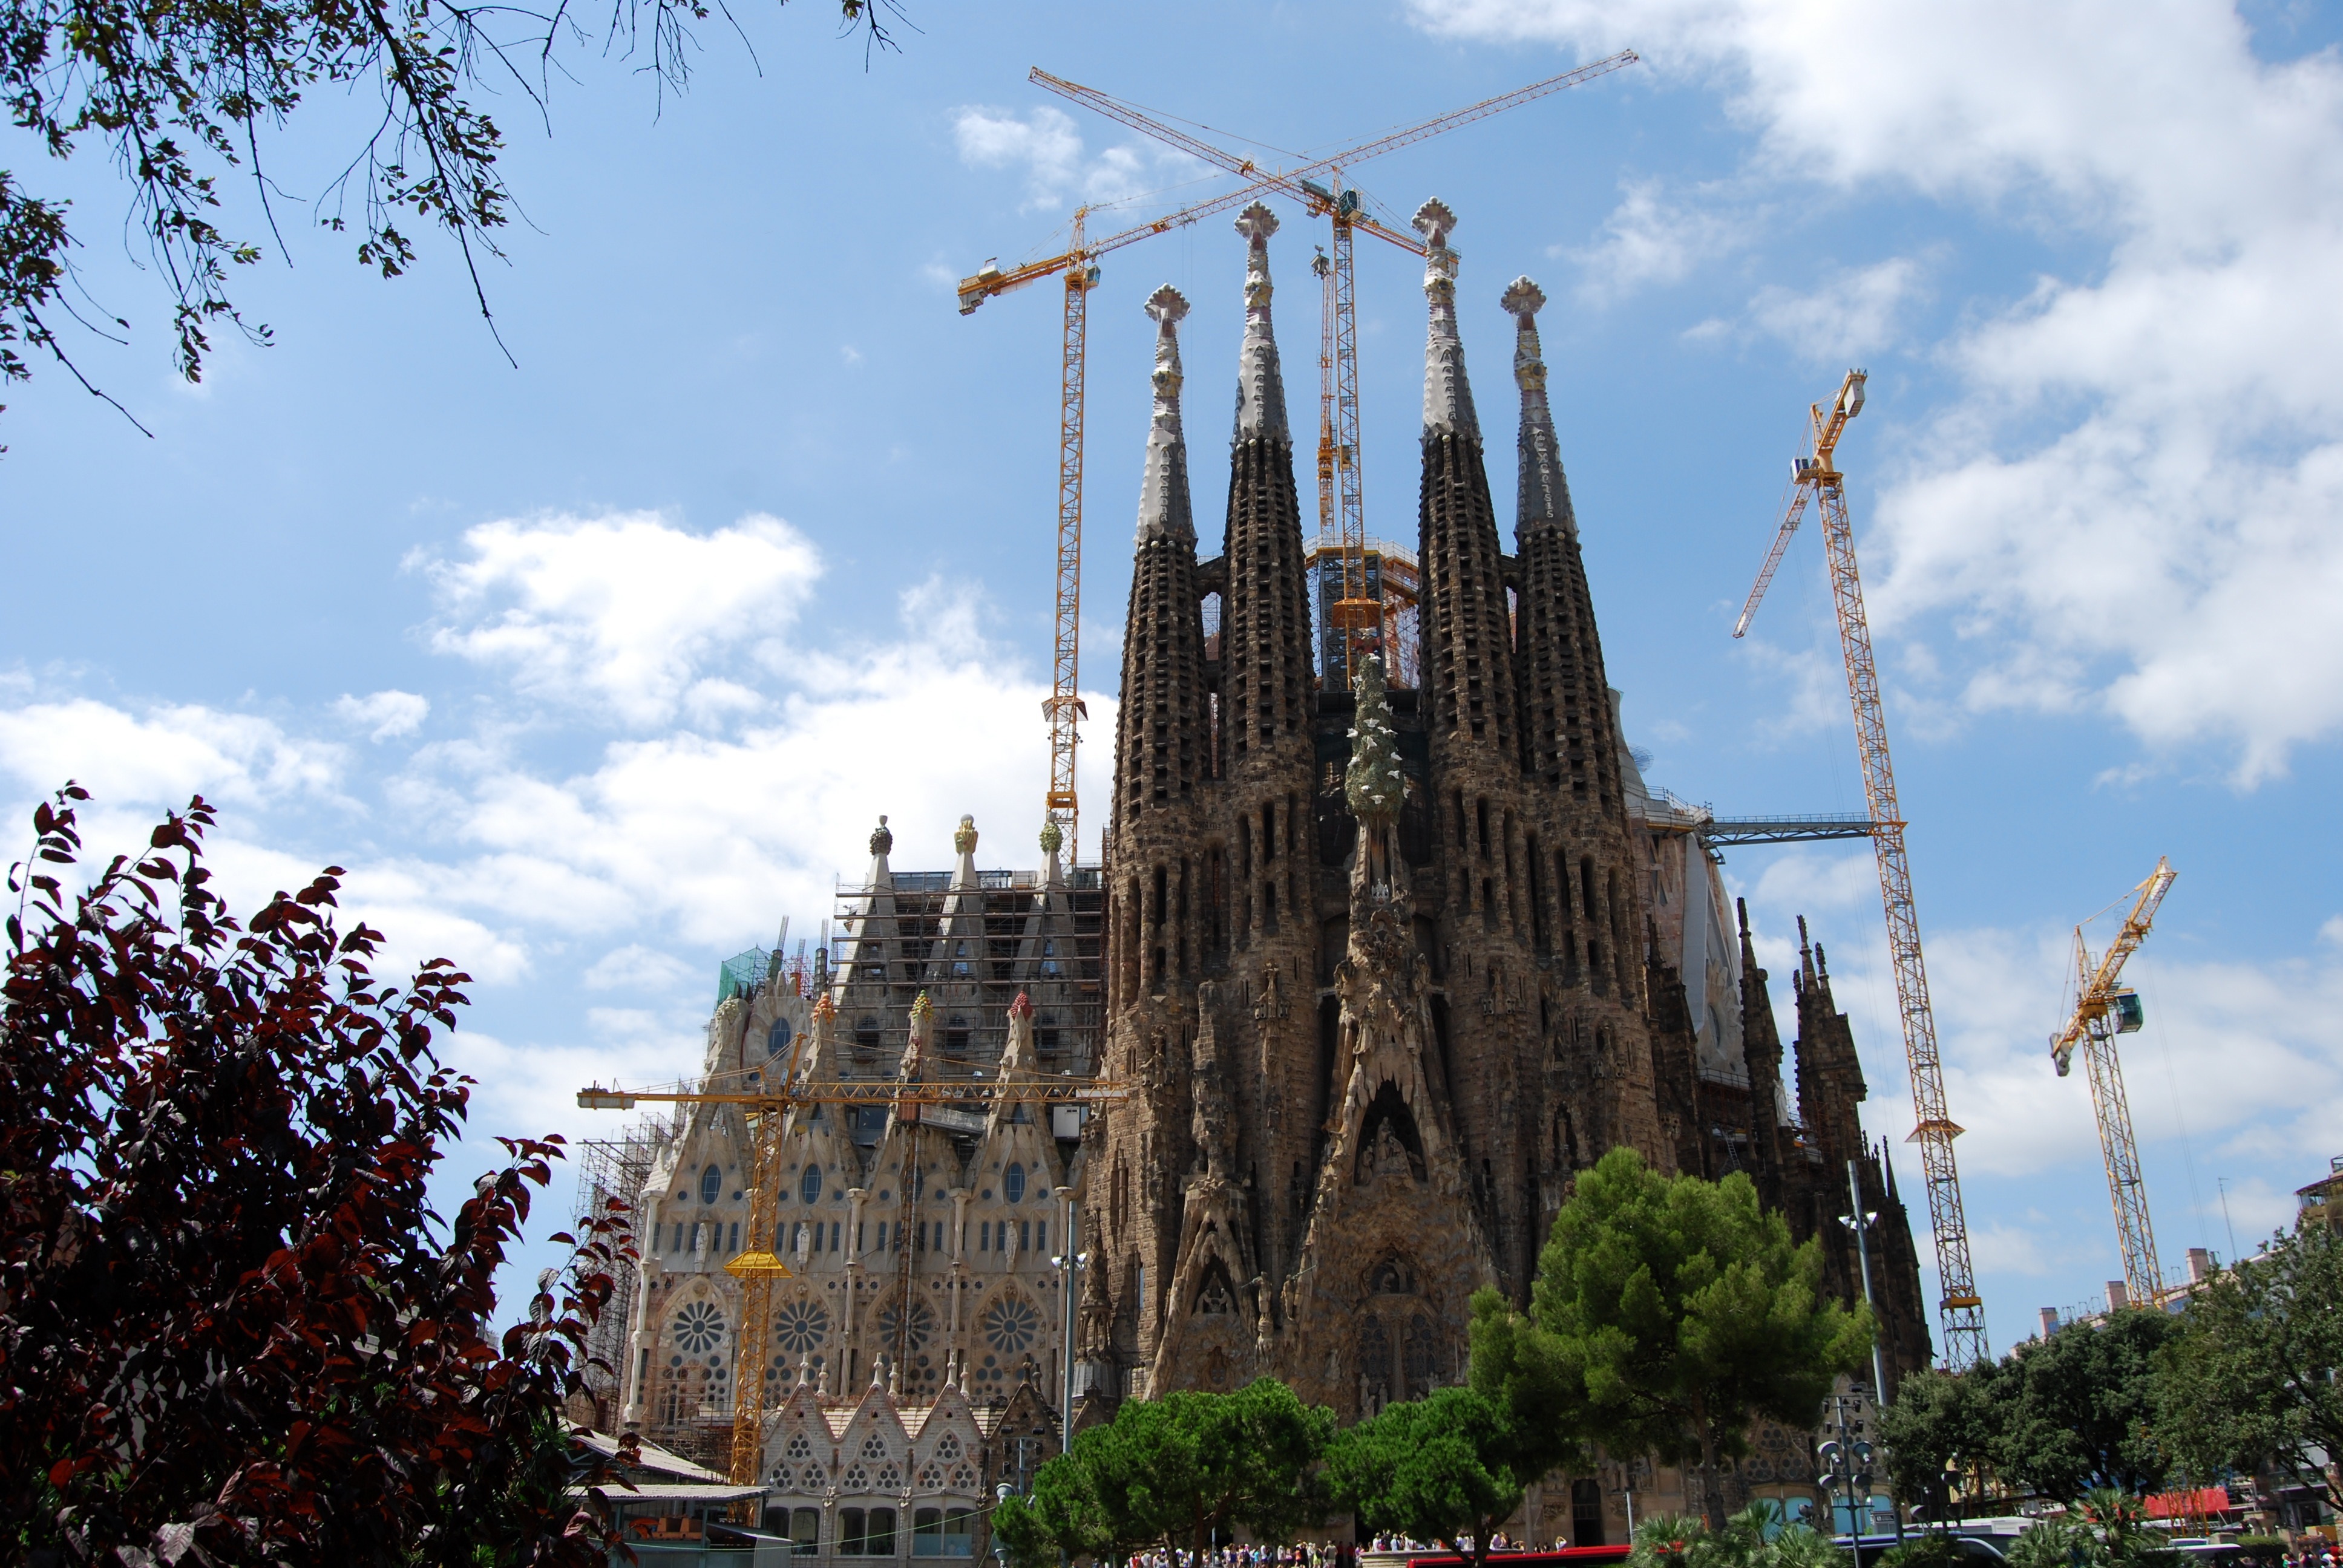
tree, architecture, building, amusement park, tower, park, landmark, cathedral, barcelona, place of worship, spain, spire, gaudi, sagrada familia, building construction